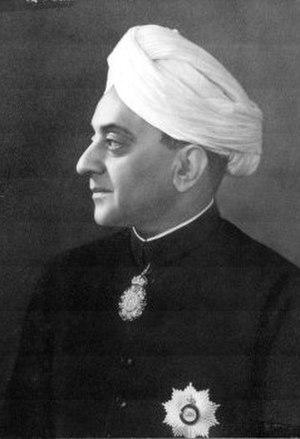
Sir Chetpat Paatabhirama Ramaswami Aiyar, né le 12 novembre 1879 à Wandiwash et mort le 26 septembre 1966 à Londres, est un avocat et un homme d'État indien qui fut dewan de l’État du Travancore.